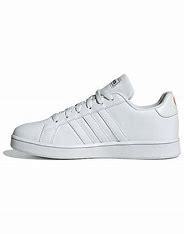
Brand: adidas
Model: NEO Grand Court Skate